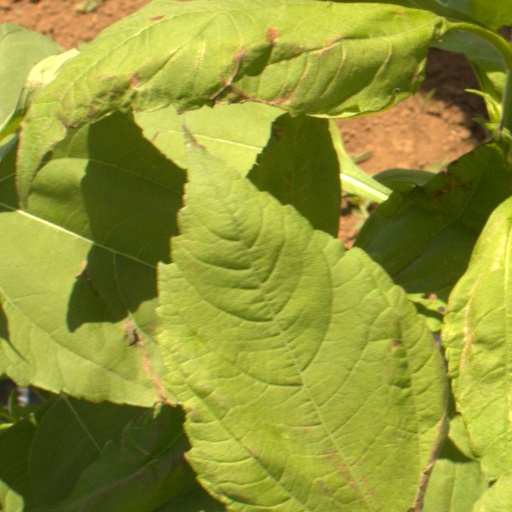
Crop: Jerusalem artichoke